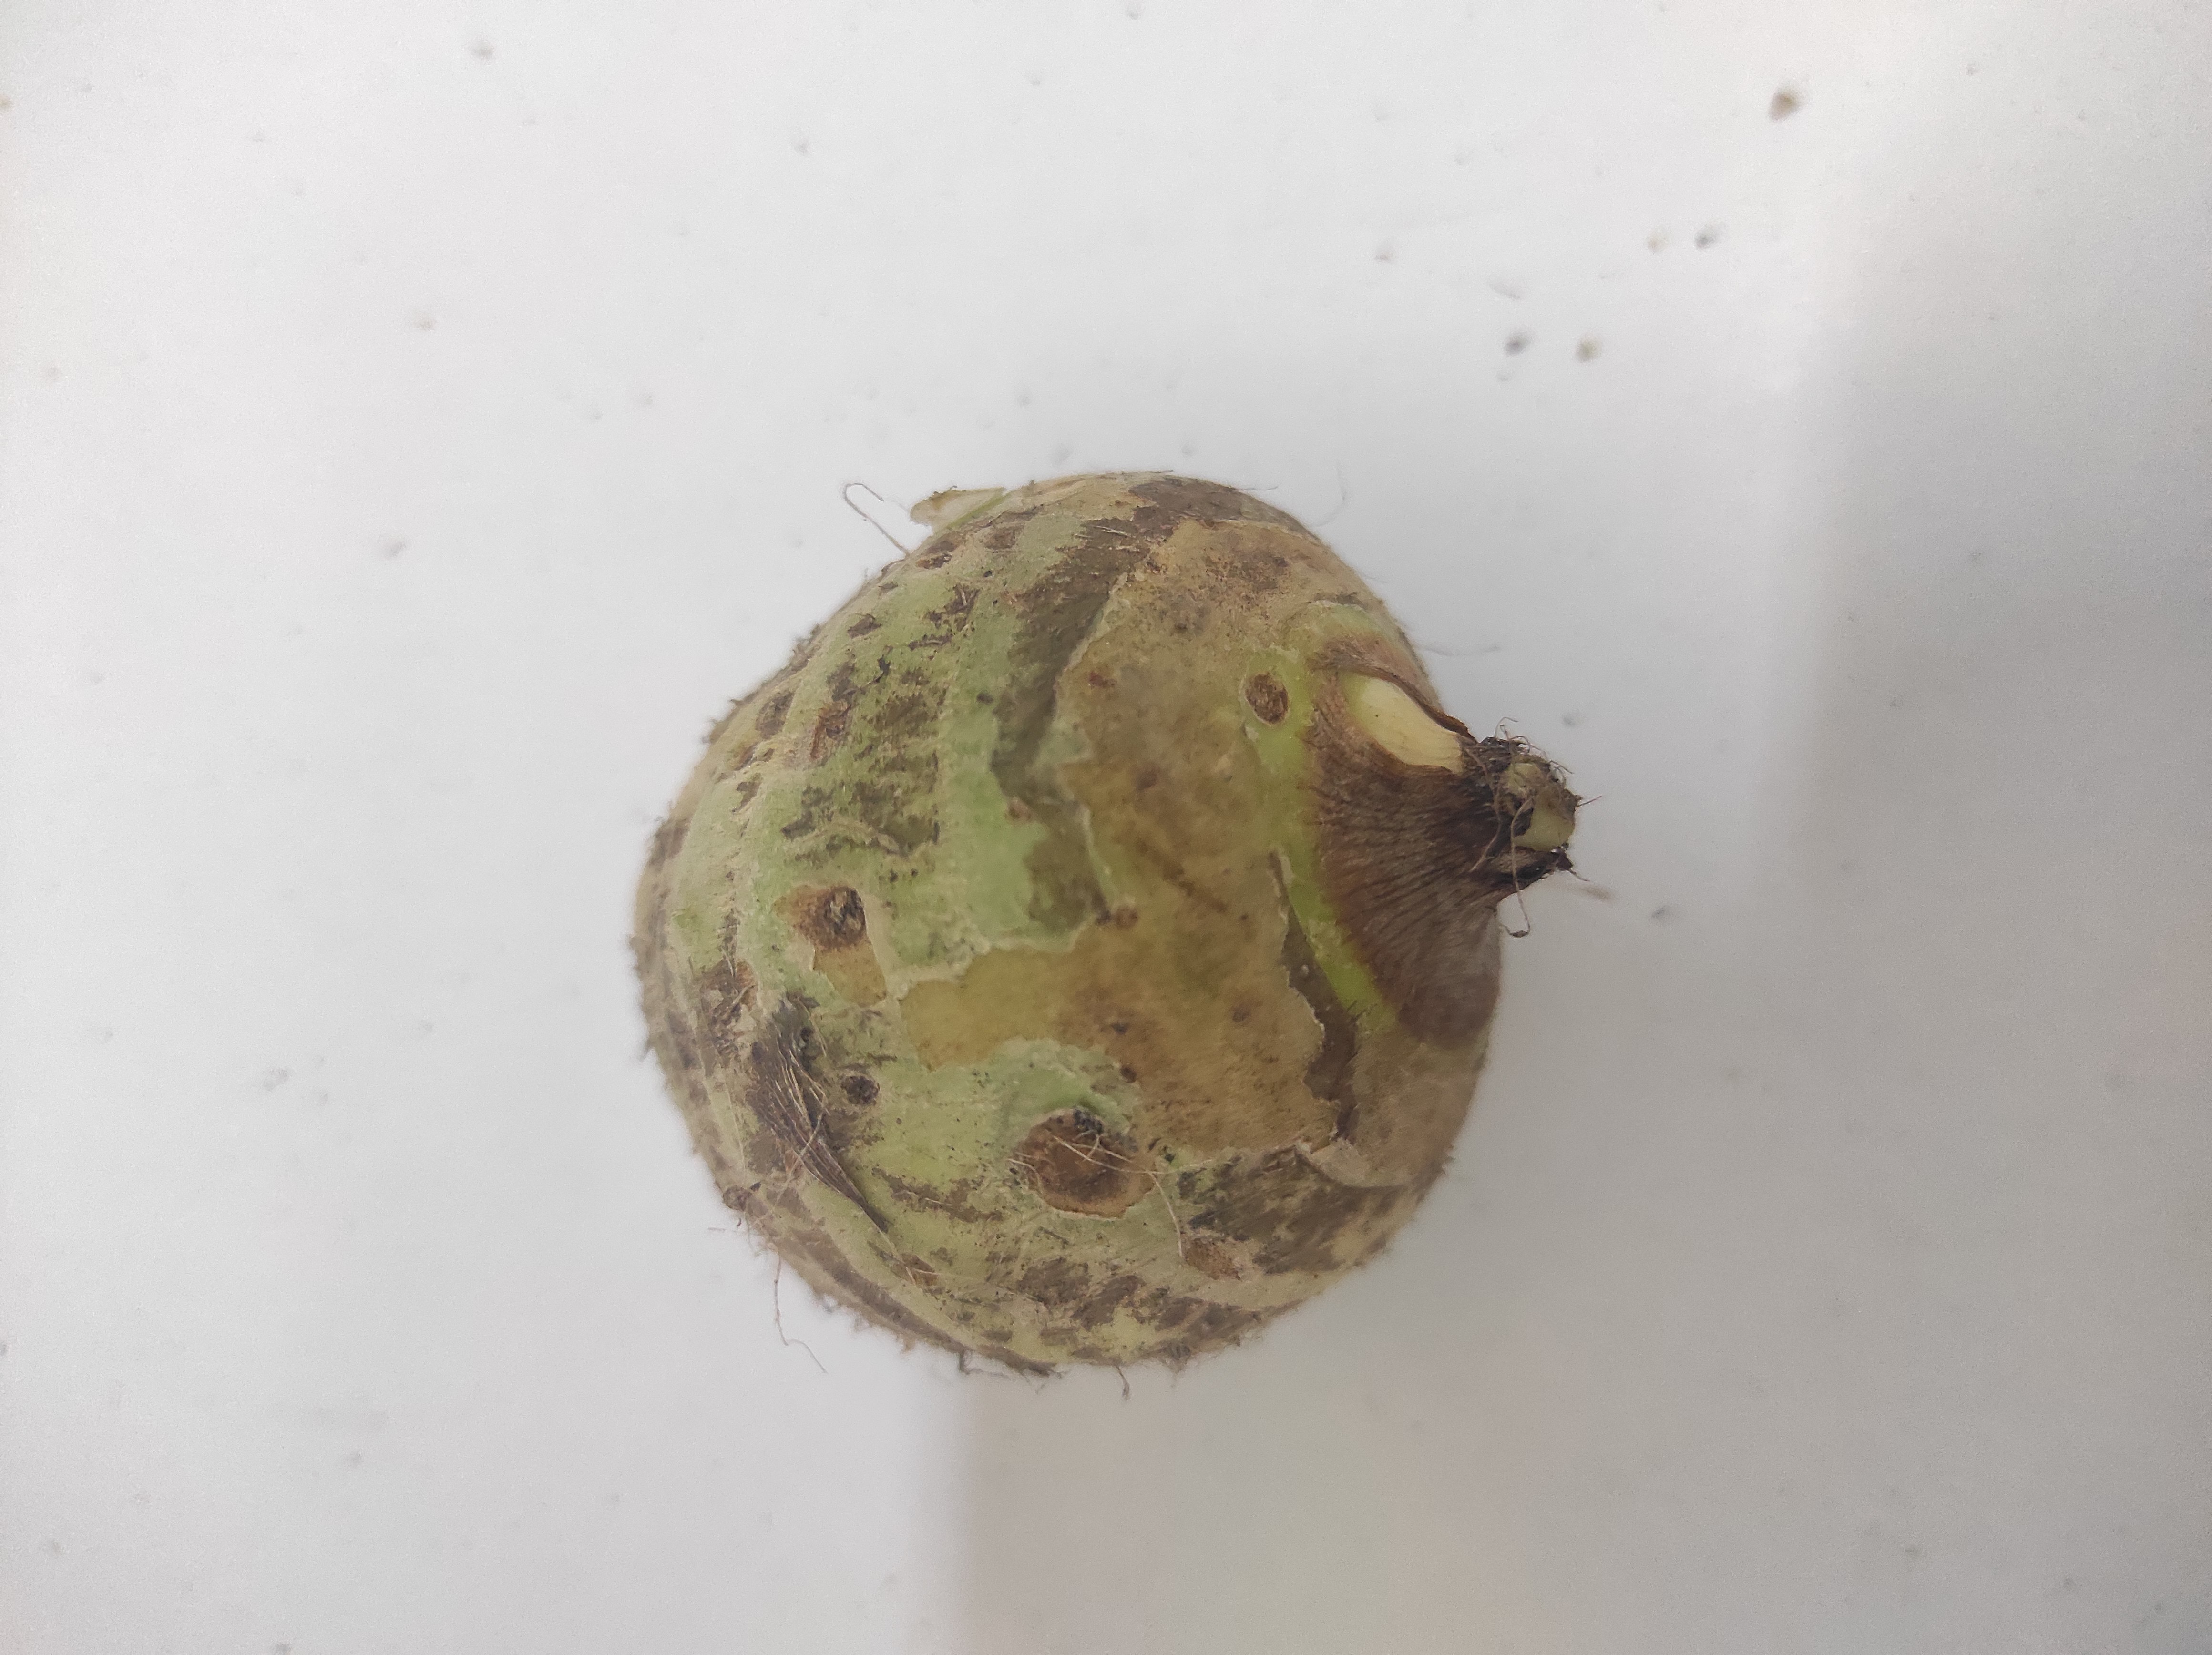
Crop: Taro root
Condition: Severely Damaged